History of roads in Ireland

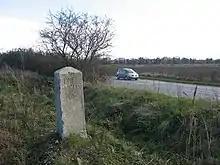
Milestone next to R132 (old N1) near Gormanston, County Meath

By the 18th century, Ireland had a well-developed network of roads, the principal ones being marked on Herman Moll's "New Map of Ireland" (1714) which showed, amongst other features, "Passes, Bridges &c. with the Principal Roads, and the common Reputed Miles" between towns.